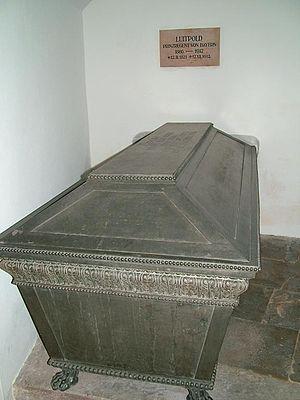
L'église des Théatins est un édifice religieux catholique sis sur la place de l'Odéon, à côté du Palais Moy, au cœur de la ville de Munich en Bavière. De style baroque elle fut construite au XVIIe siècle pour les pères Théatins qui la desservirent jusqu'au début du XIXe siècle.